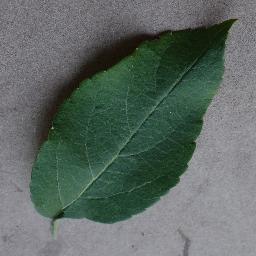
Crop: apple
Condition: healthy